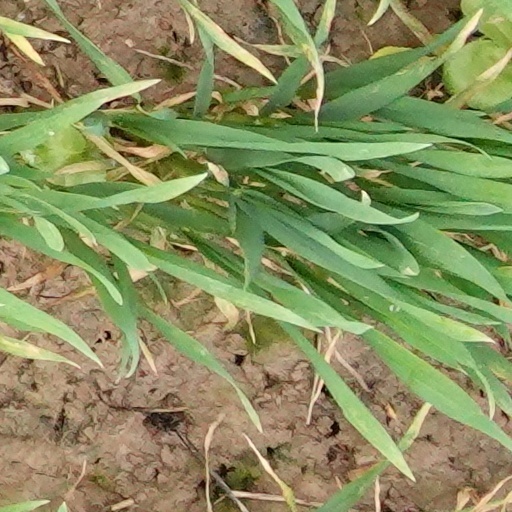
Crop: wheat